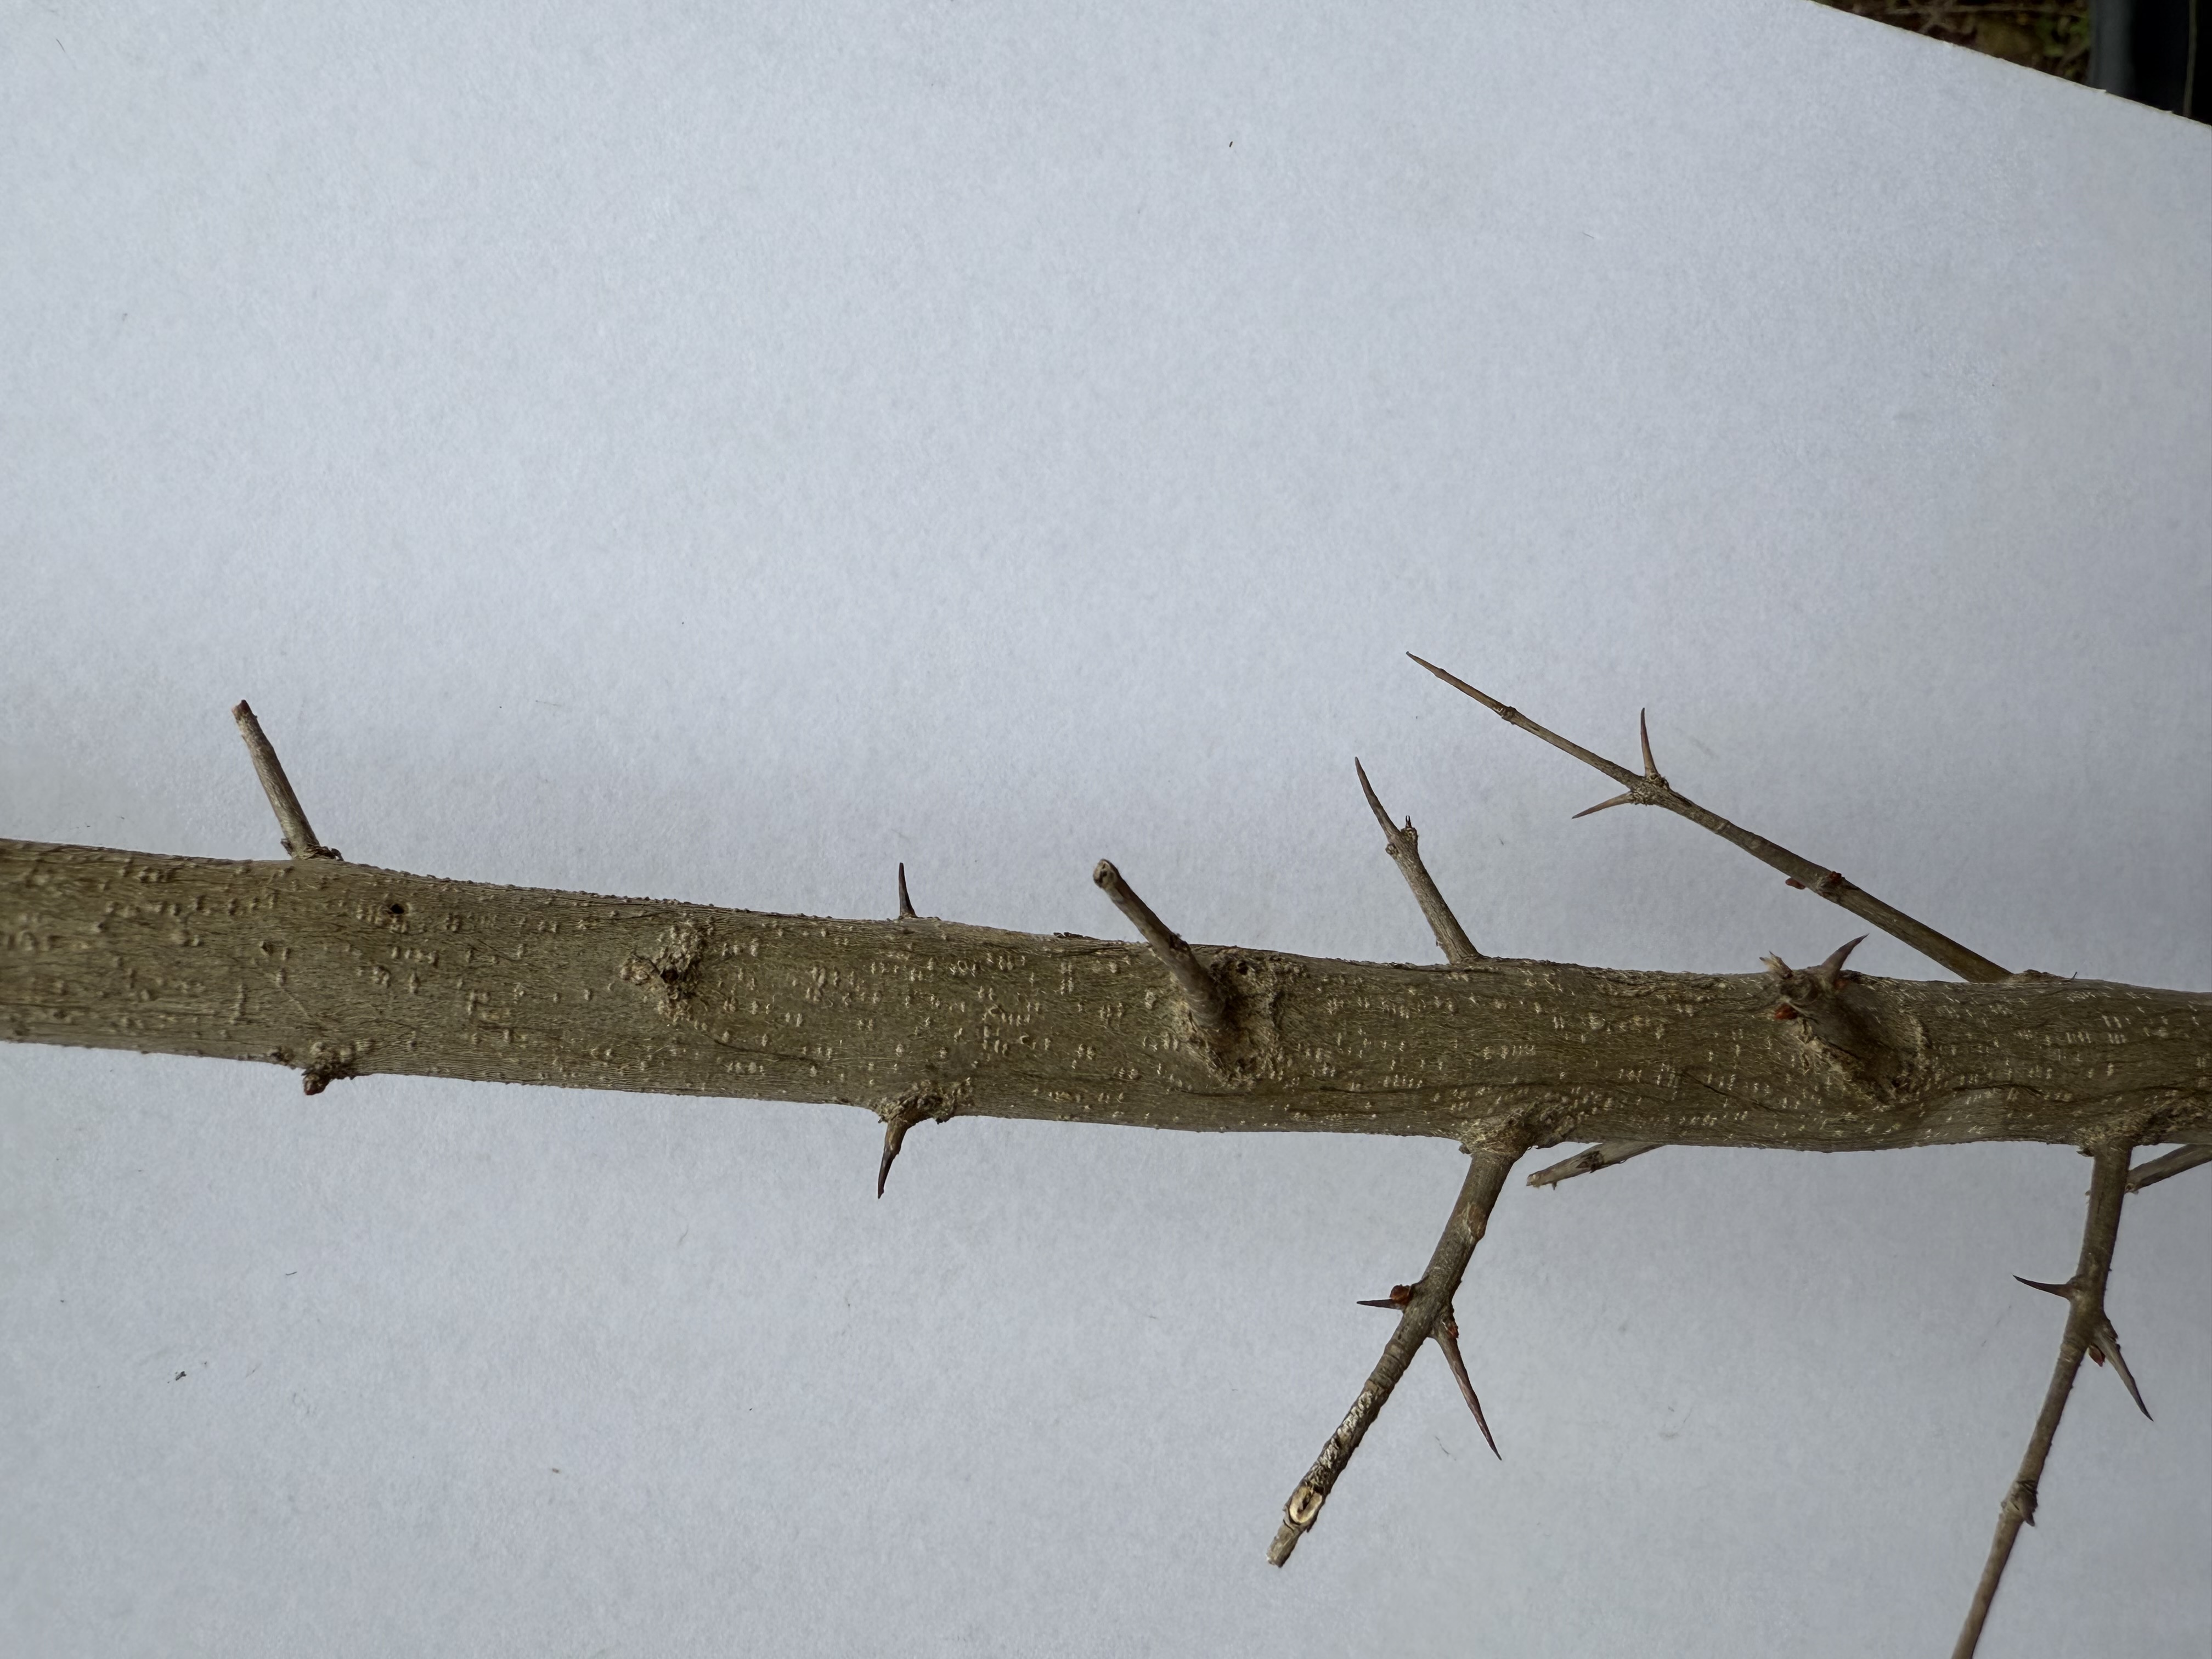
Variety: Pomegranate